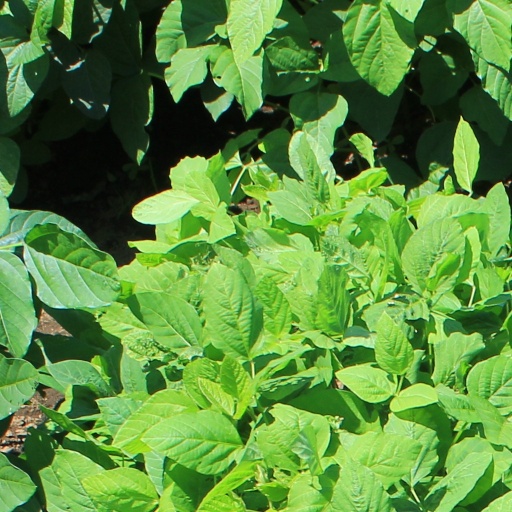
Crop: soybean